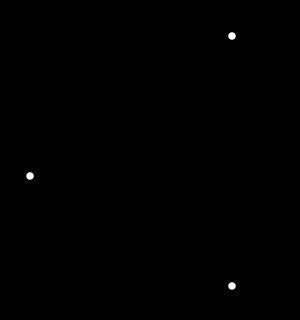
La paire de Sziklai, aussi connue sous le nom de paire composée, pseudo-Darlington ou darlingnot, est un montage électronique combinant deux transistors de types différents.